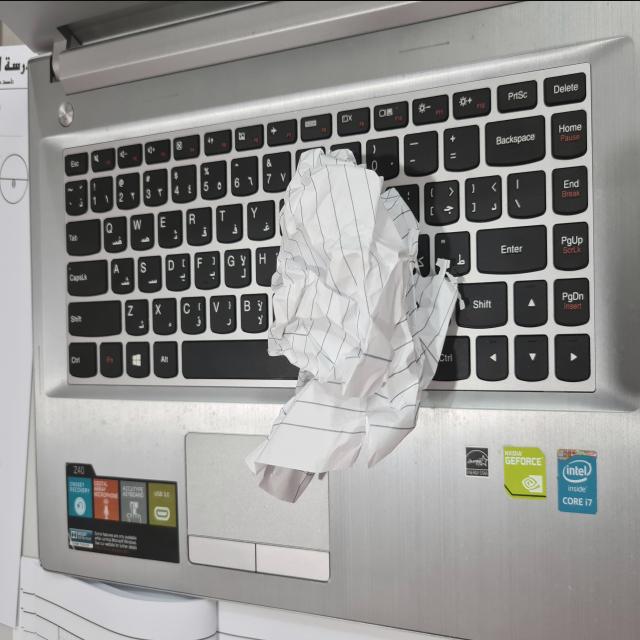
Label: tissues